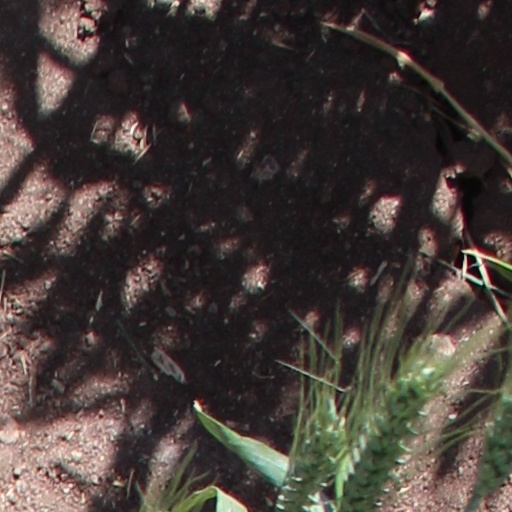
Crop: wheat